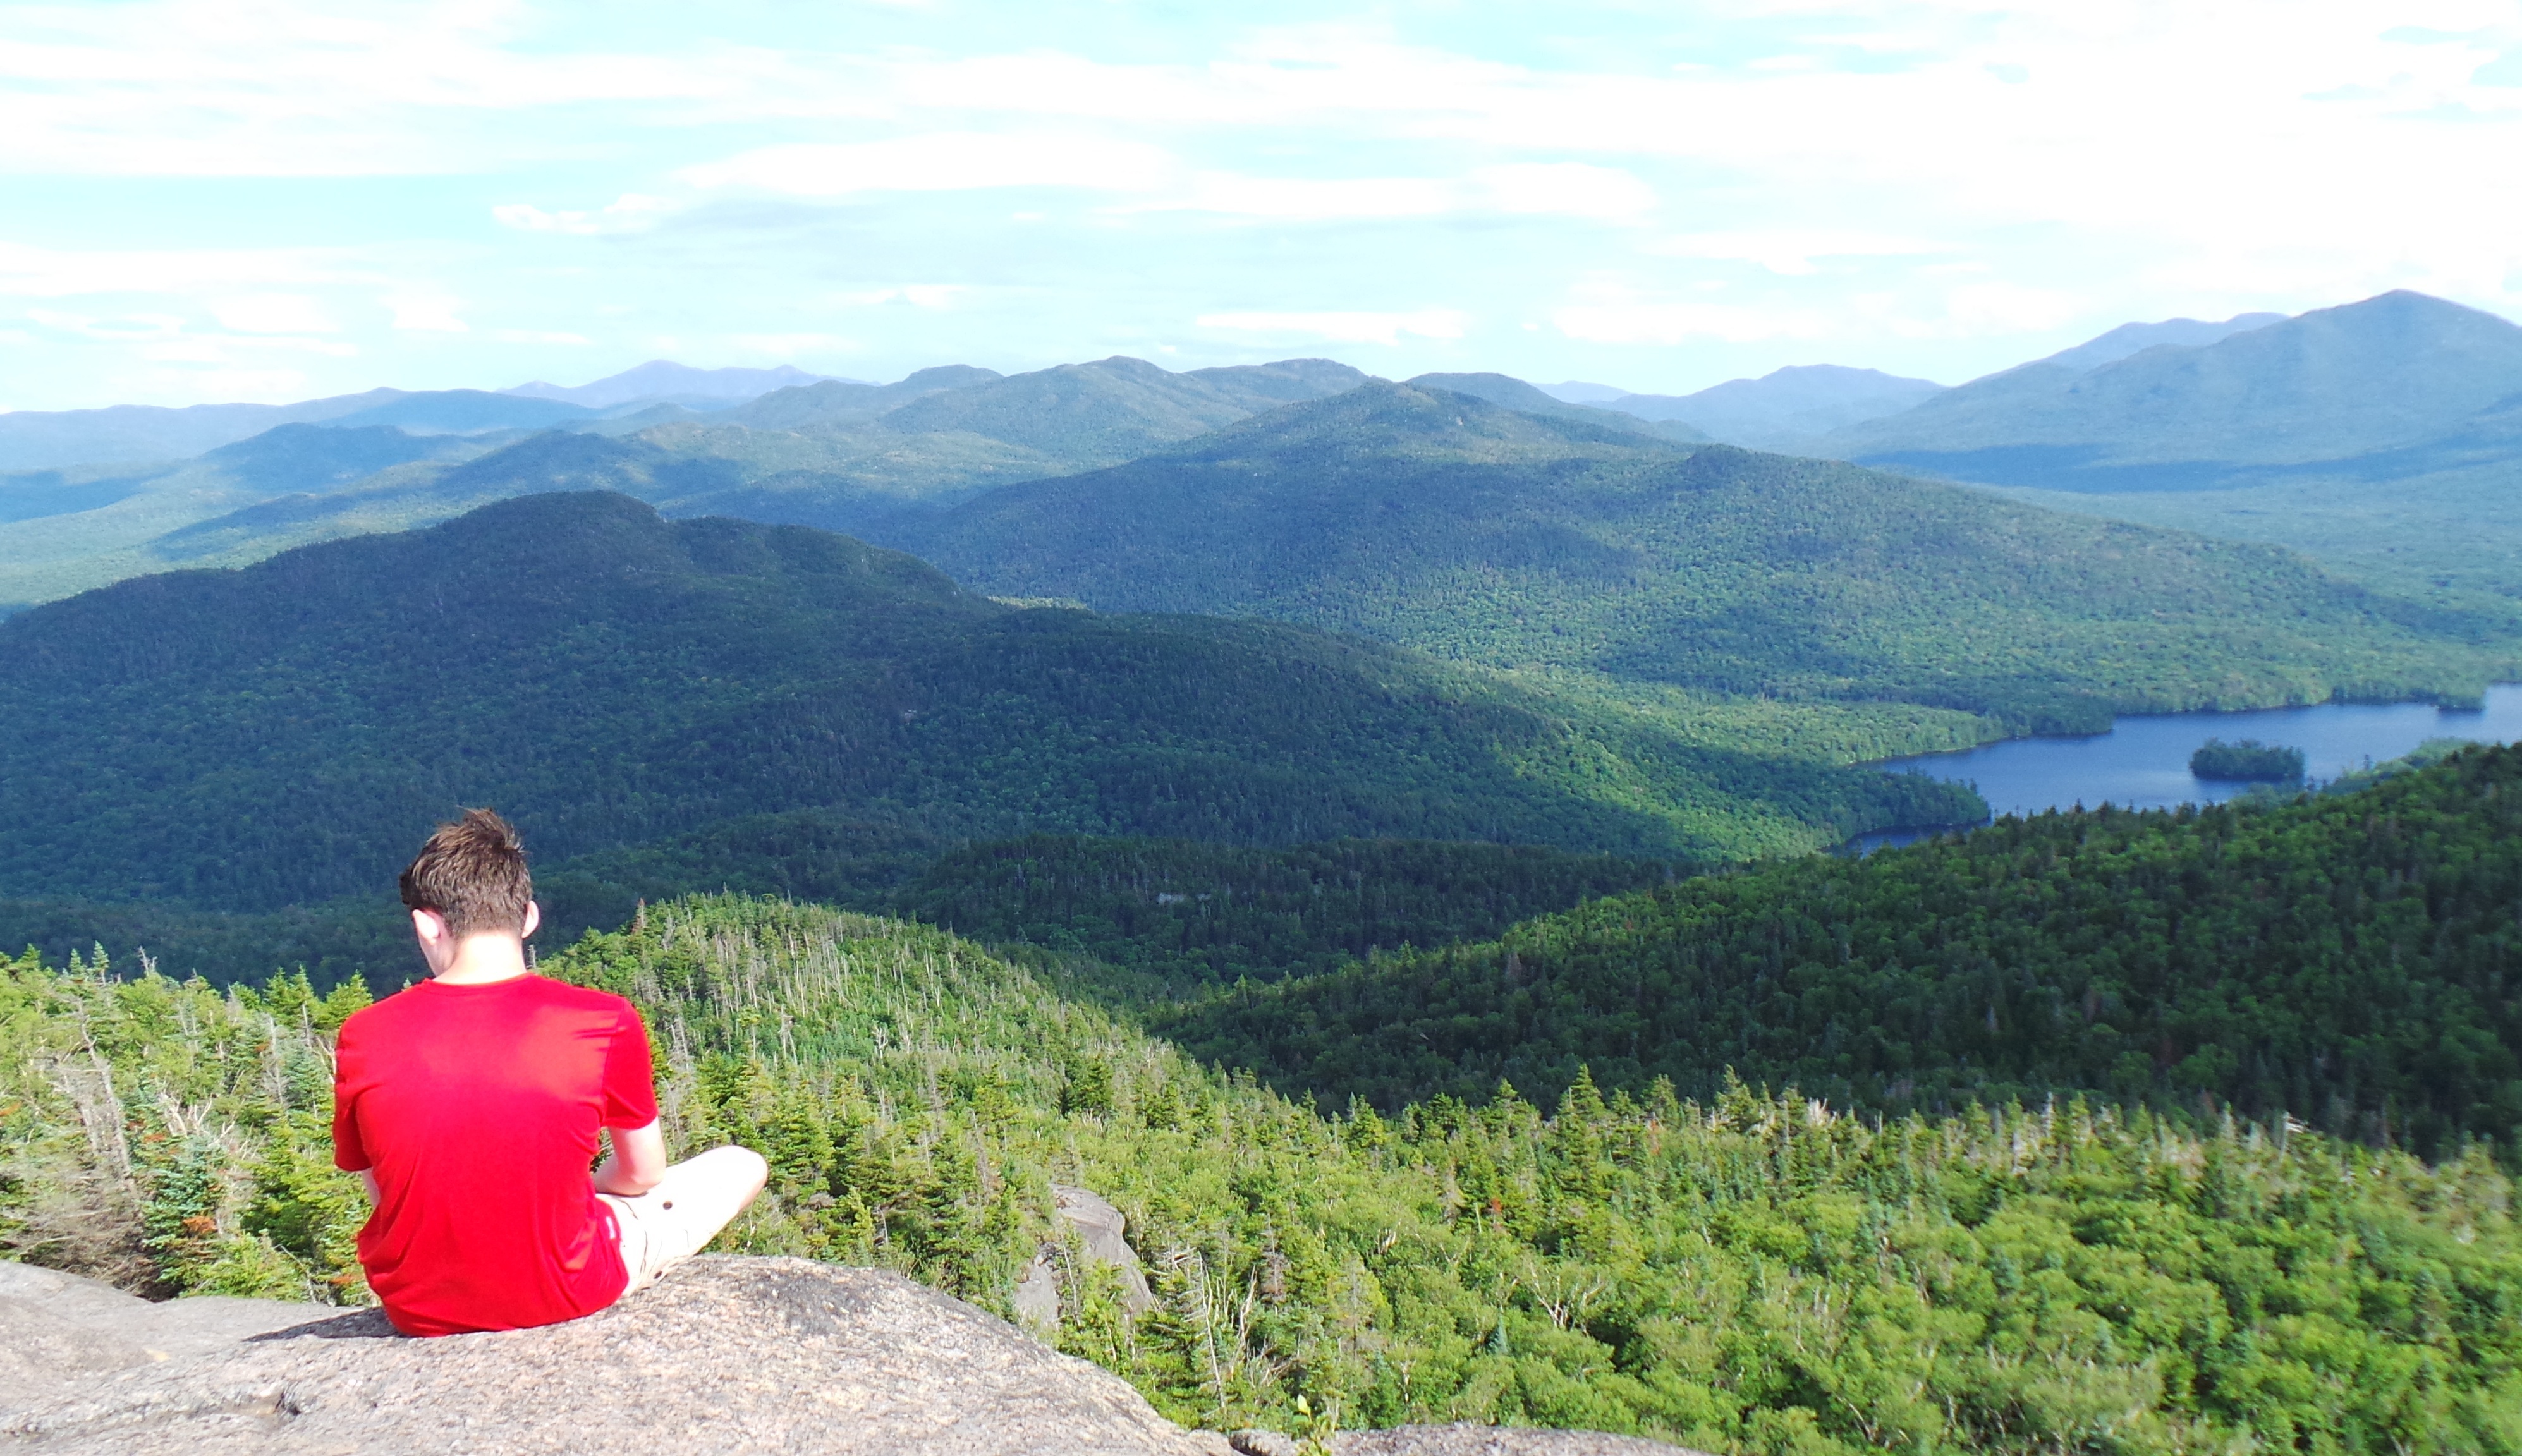
walking, mountain, meadow, hill, lake, adventure, valley, mountain range, ridge, plateau, fell, mountainous landforms